The Scouring of the Shire

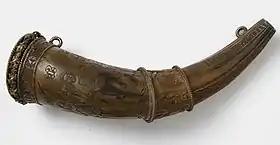
Shippey suggests that Tolkien wished he had Merry's magic horn to bring joy and cleansing to England. Illustrated is a French 15th century hunting horn.

Another element in the chapter is the appearance of Tolkien's own feelings about England. Shippey writes that there is a "streak of 'wish-fulfilment'" in the account, and that Tolkien would have liked "to hear the horns of Rohan blow, and watch the Black Breath of inertia dissolve" from England. More specifically, Shippey applies this idea to "The Scouring of the Shire", noting that Merry returns from Rohan with a horn, brought by Eorl the Young, founder of Rohan, from the dragon-hoard of Scatha the Worm from the North. The horn, he explains, is "a magic one, though only modestly so": blowing it brings joy to his friends in arms, fear to his enemies, and in the chapter, it awakens the "revolution against sloth and shabbiness and Saruman-Sharkey" and quickly gets the Shire purified. Shippey suggests that Tolkien wished to do the same, and notes that with his novels he at least succeeded in bringing joy.